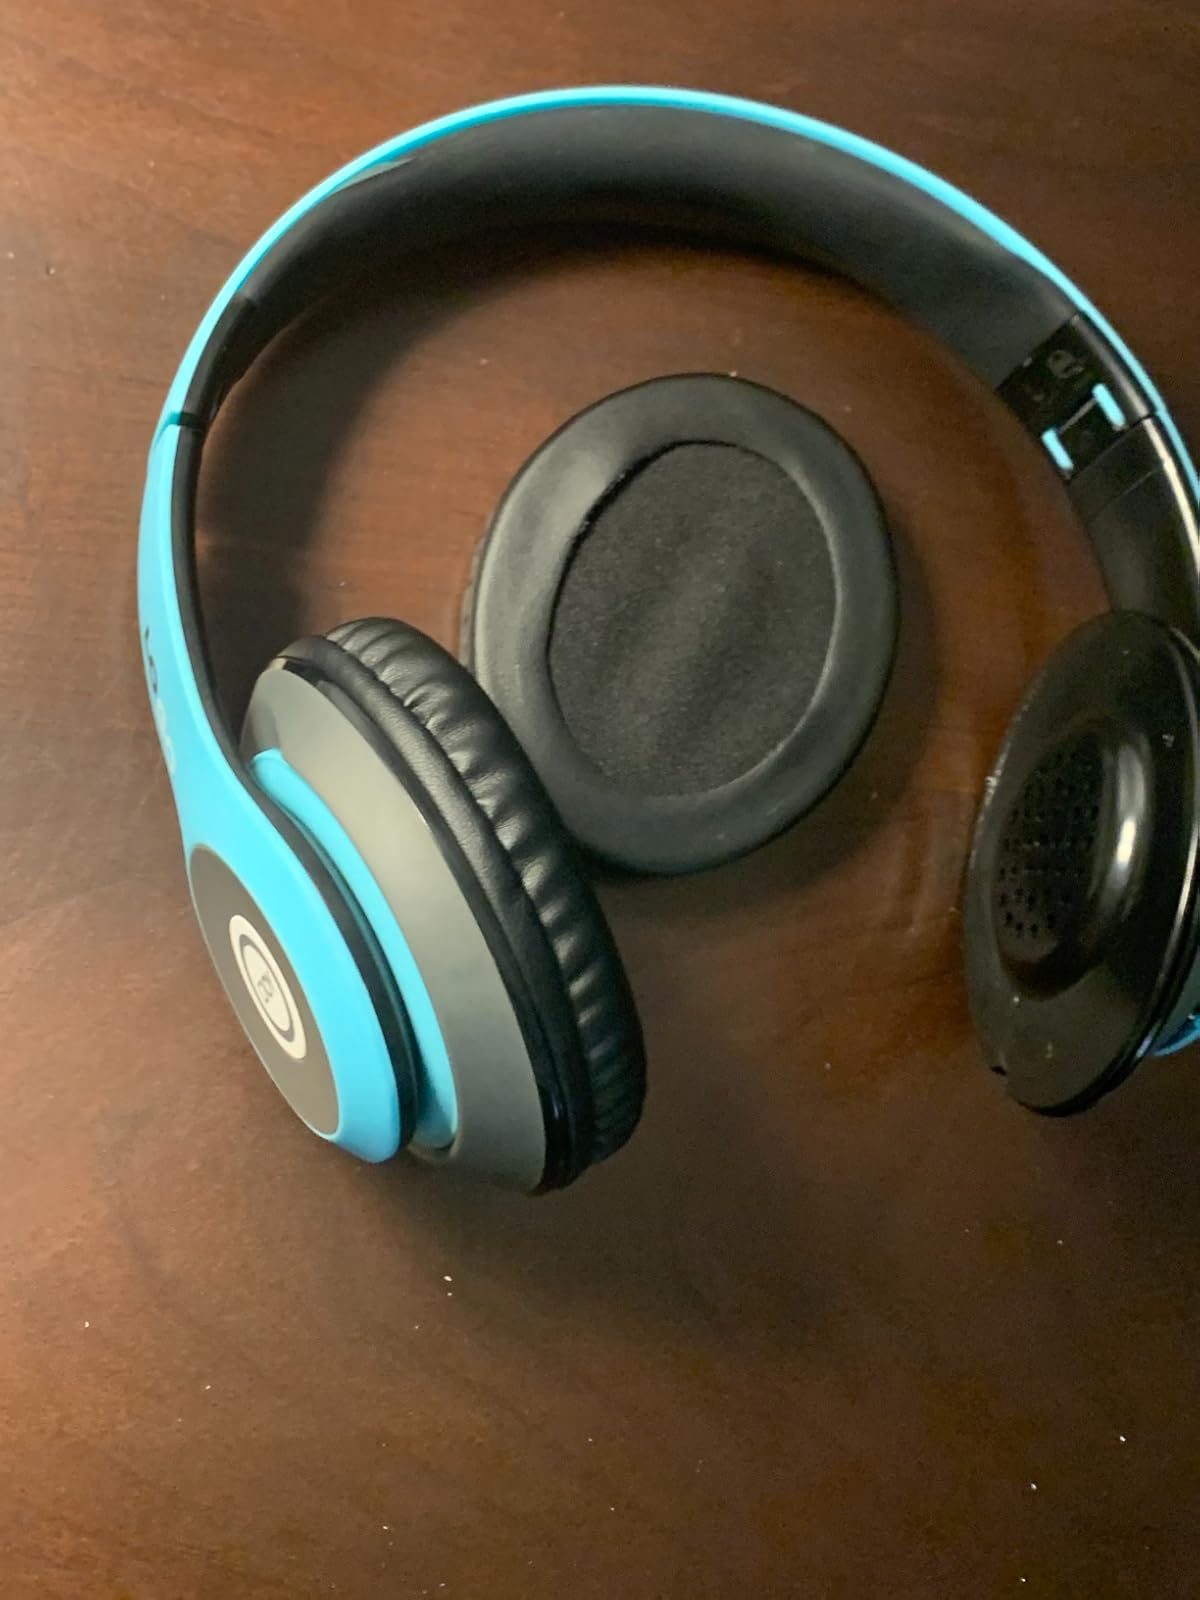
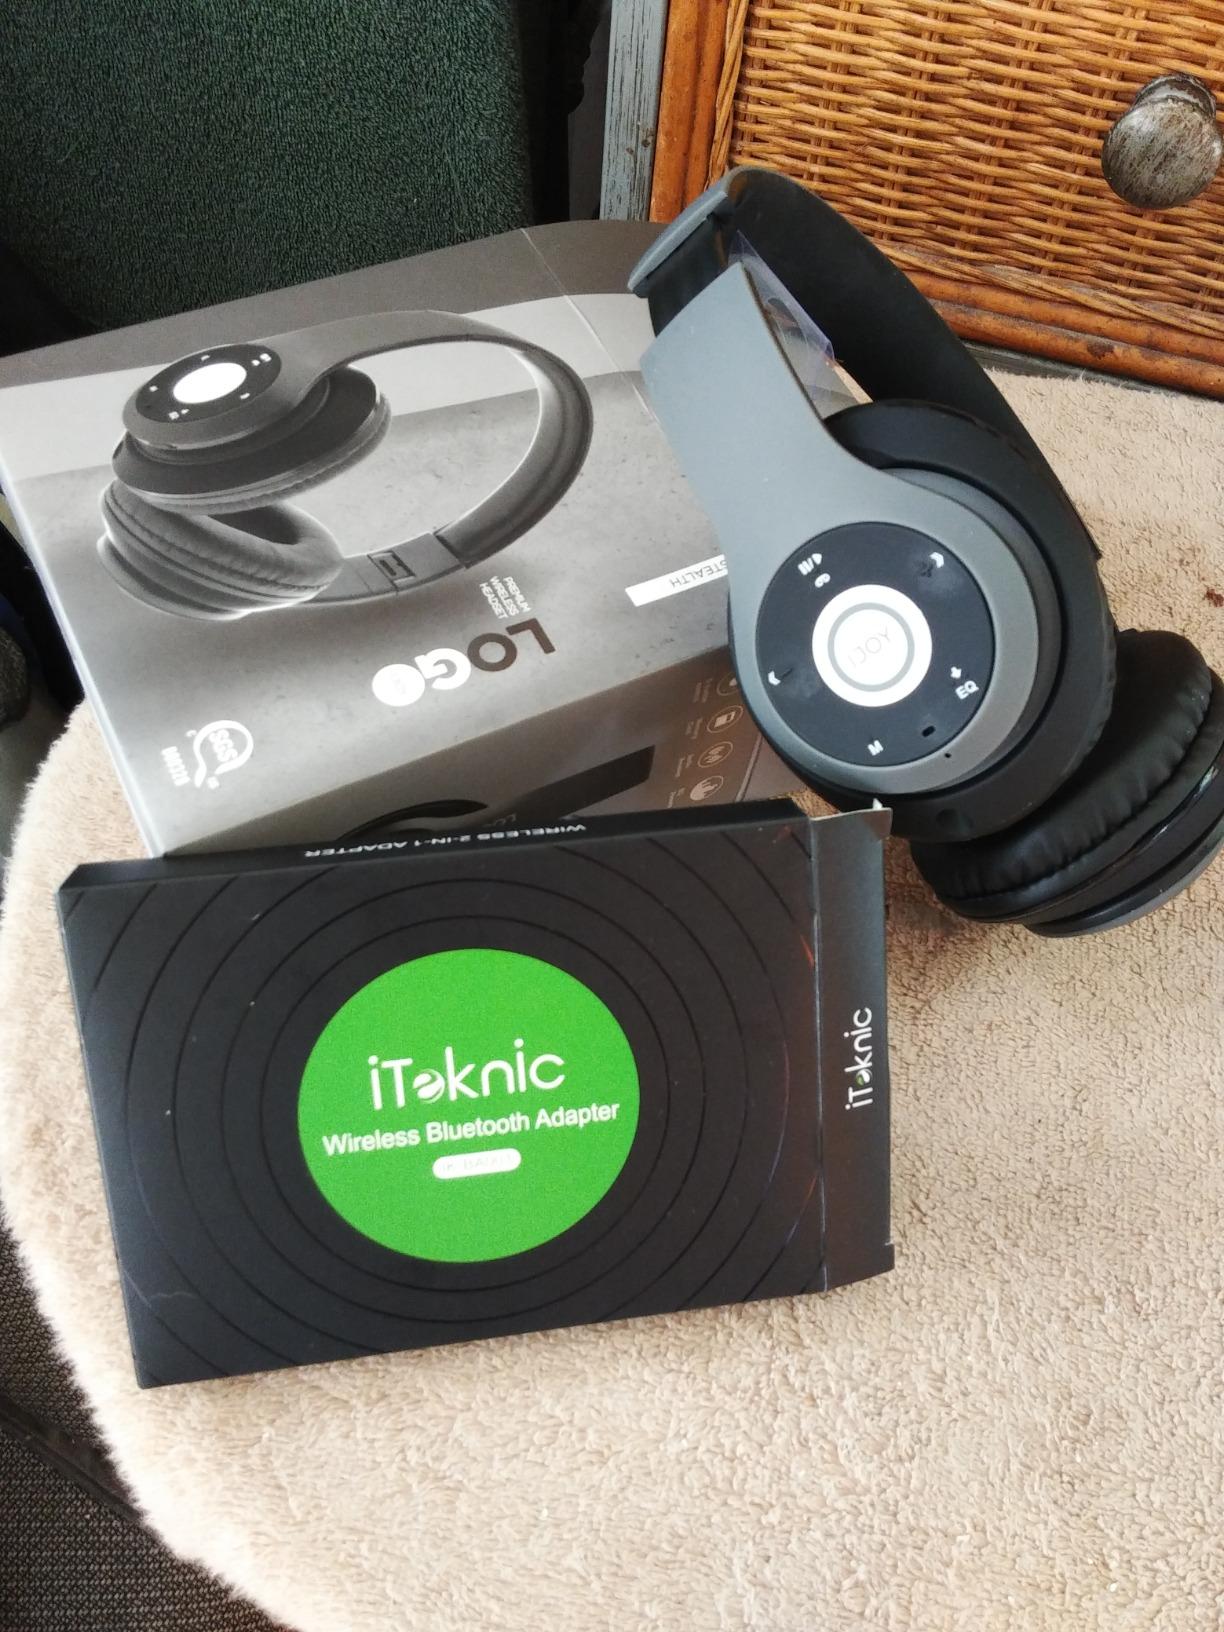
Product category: headphones
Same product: no